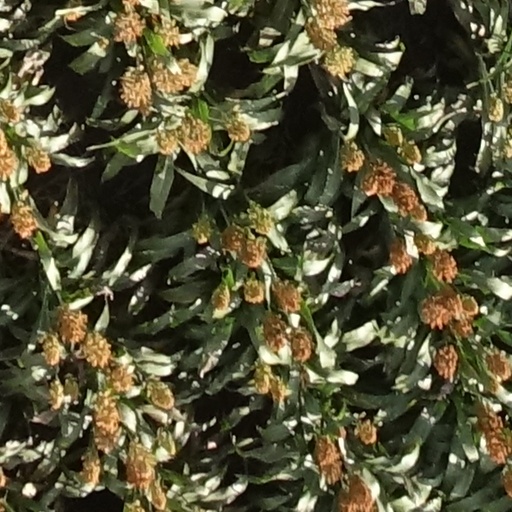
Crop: sorghum